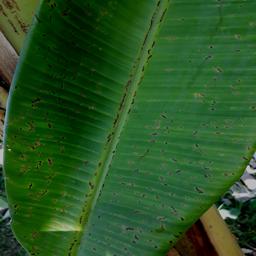
Label: BLACK SIGATOKA